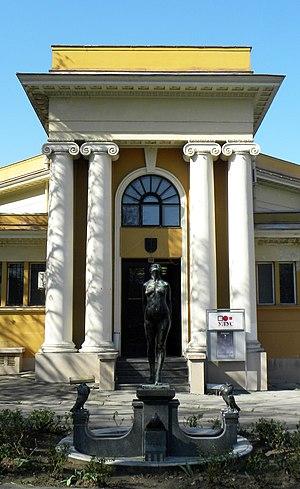
Le Pavillon des arts Cvijeta Zuzorić est situé à Belgrade, la capitale de la Serbie, dans la municipalité urbaine de Stari grad. En raison de son importance architecturale et historique, cet édifice, construit en 1928, figure sur la liste des monuments culturels protégés de la République de Serbie et sur la liste des biens culturels de la Ville de Belgrade.
Cet article recense les monuments culturels du district de la Ville de Belgrade en Serbie.
Les monuments culturels protégés constituent une catégorie de monuments de Serbie inscrits sur une liste de monuments bénéficiant de la protection de l'État. Il s'agit d'une troisième catégorie de monuments protégés classés, par leur importance, après les monuments culturels d'importance exceptionnelle et les monuments culturels de grande importance.